Governor of North Carolina

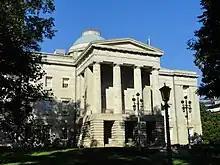
The governor's office is in the North Carolina State Capitol.

The governor is constitutionally obligated to "give the General Assembly information of the affairs of the State and recommend to their consideration such measures as he shall deem expedient". Governors traditionally fulfill this requirement with a "State of the State" speech delivered during the legislature's opening session, though they can also communicate this information through separate special messages. The governor signs bills passed by the General Assembly of which they approve into law and are empowered to veto bills of which they disapprove. A veto can be overridden by a three-fifths majority vote of the assembly. Legislation can also take effect without the governor's signature if they chose not to veto it. The governor may call the General Assembly into extraordinary session after consulting the Council of State and is required to convene the assembly in specific circumstances to review vetoed legislation.